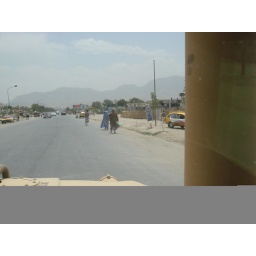
&amp;quot;The sky over Kabul is also very blue. The blue is for the Burka. Burka, Burka blue.&amp;quot;        - Burka Band